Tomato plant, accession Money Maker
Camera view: horizontal (90 deg, fisheye); turntable rotation: 150 degrees
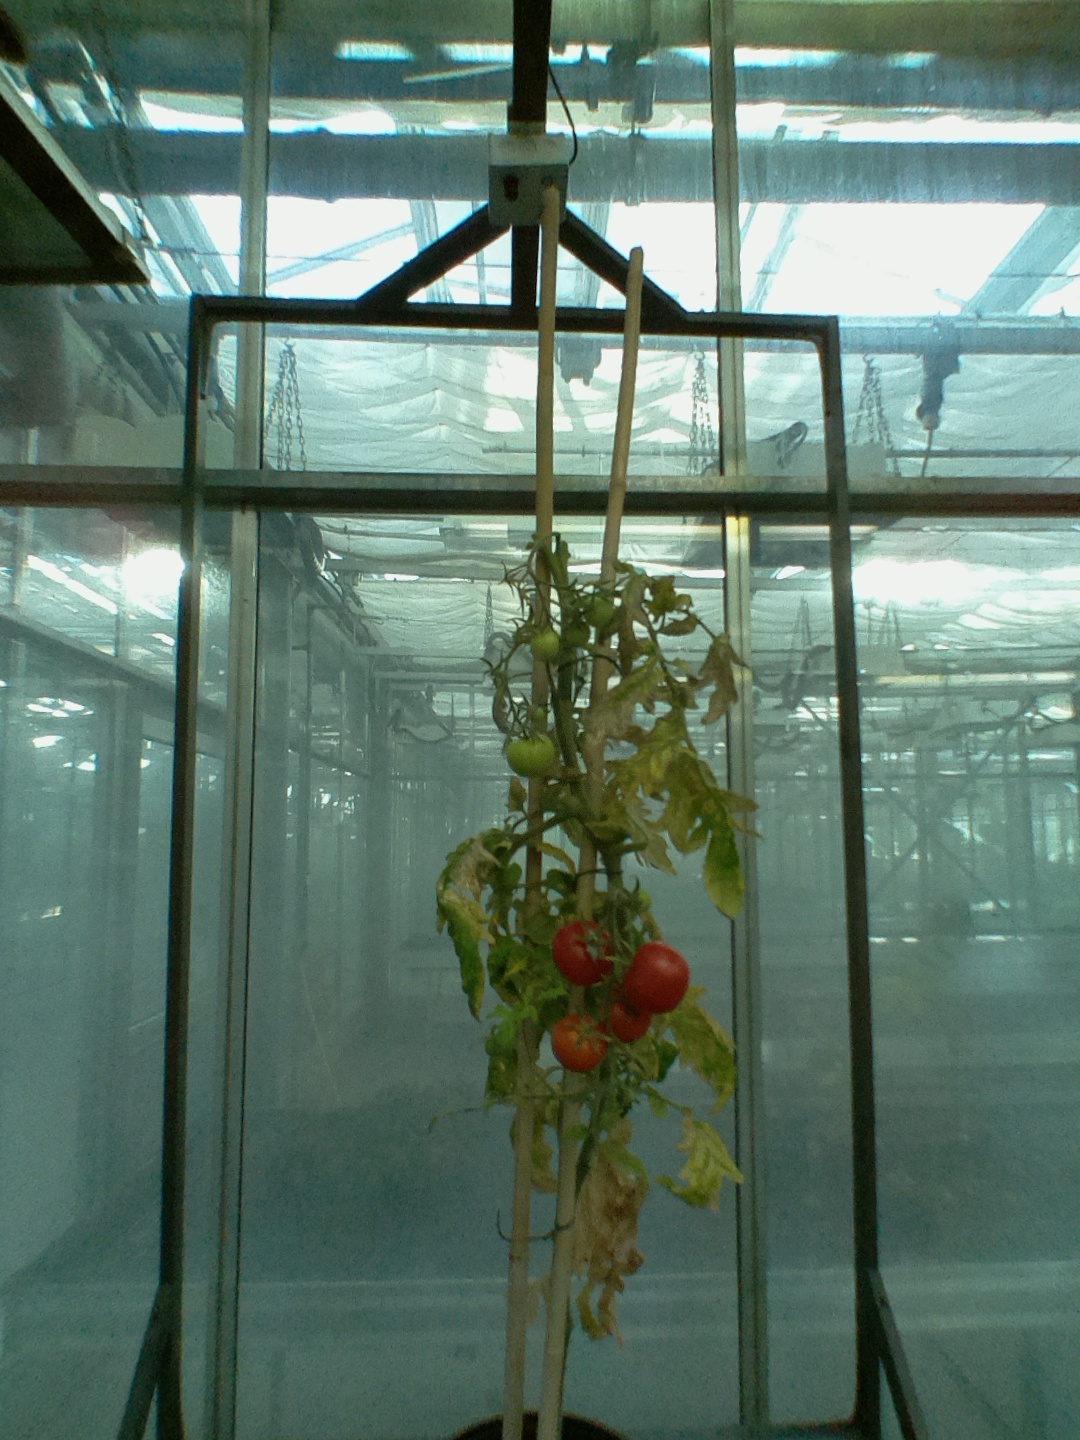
BBCH growth stage 84: 40%-50% of fruits show typical fully ripe color